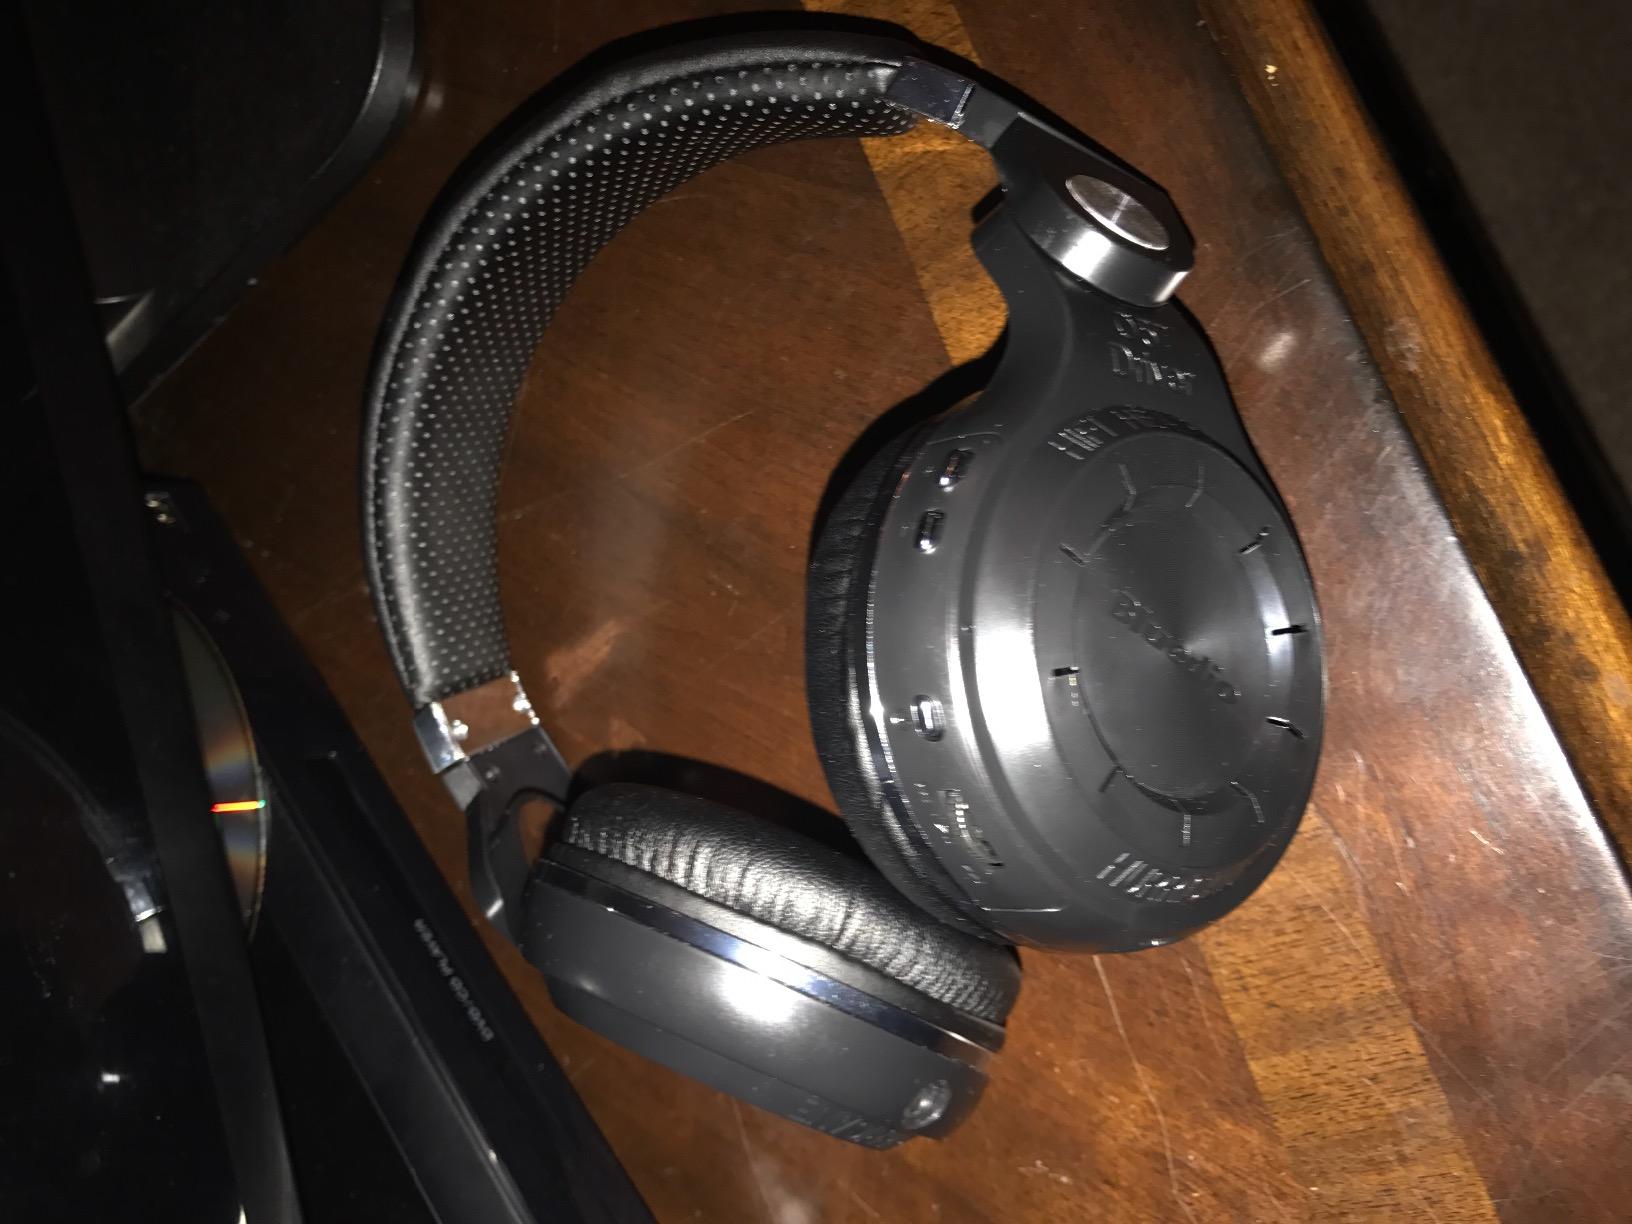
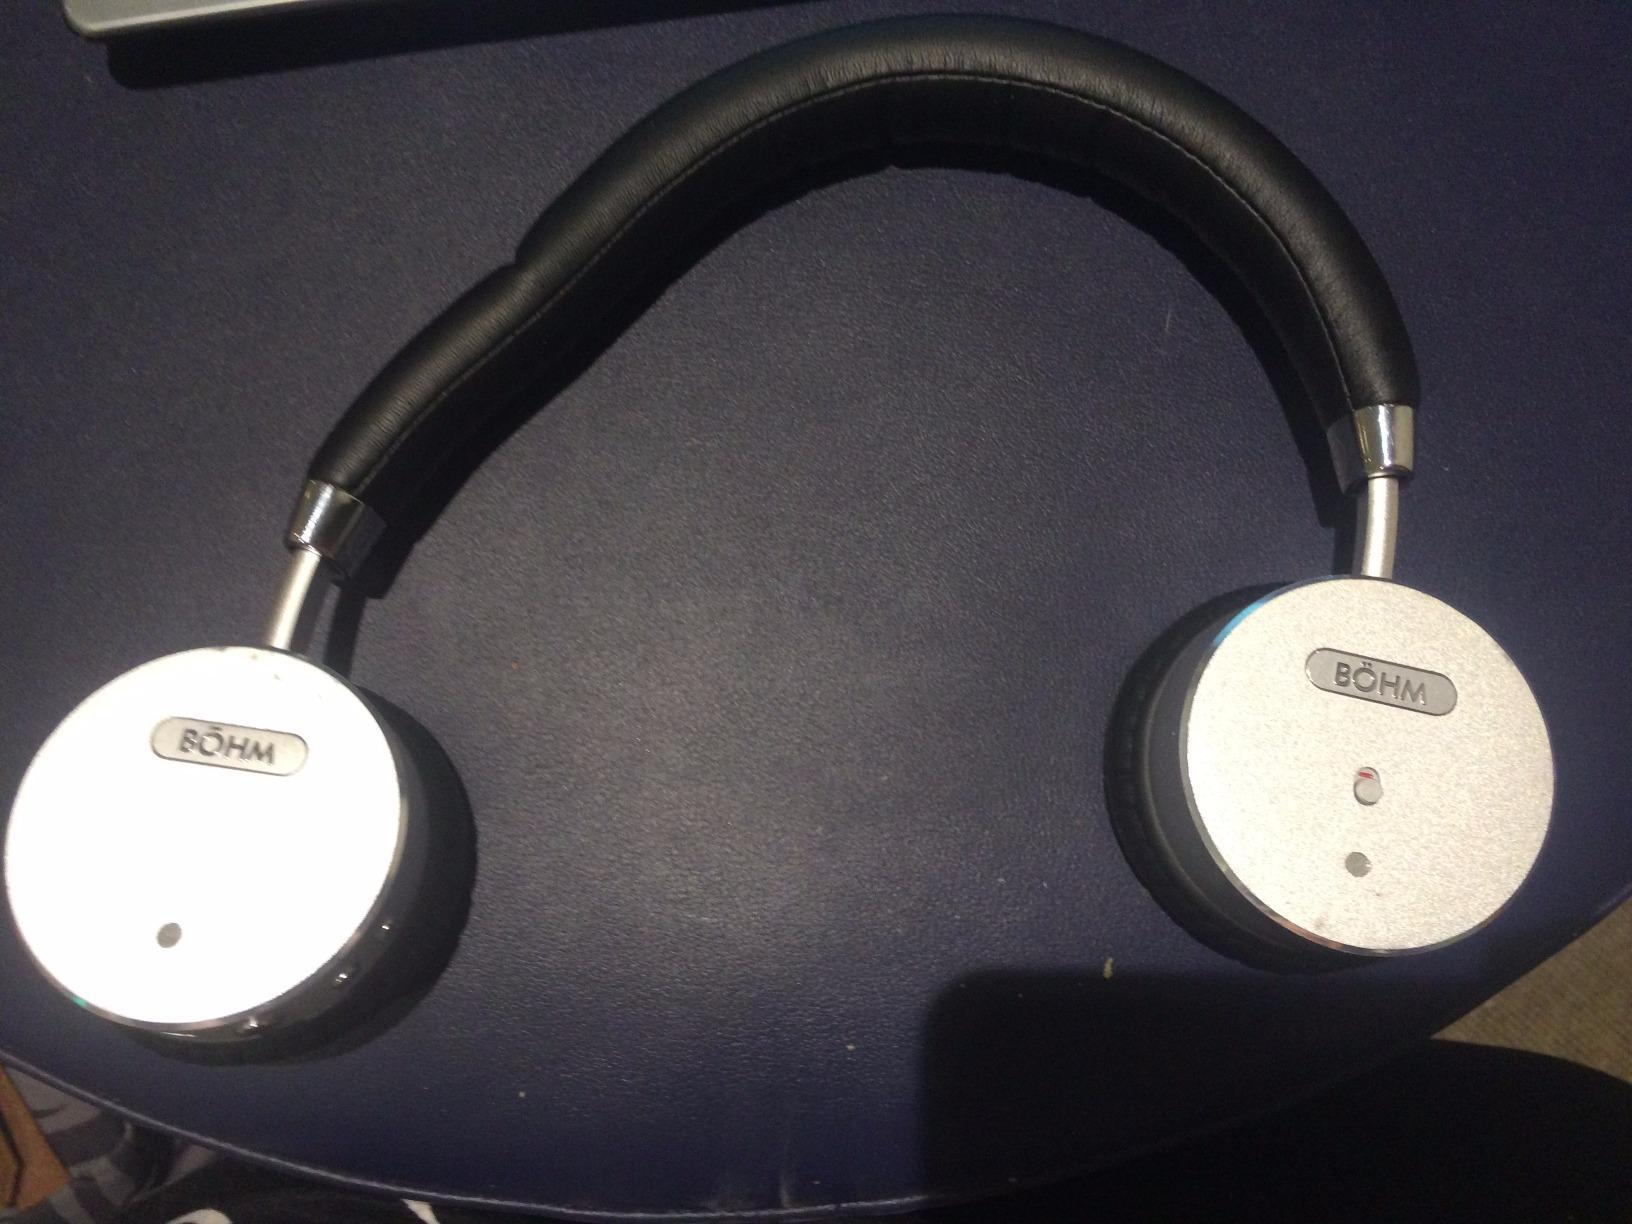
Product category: headphones
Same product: no